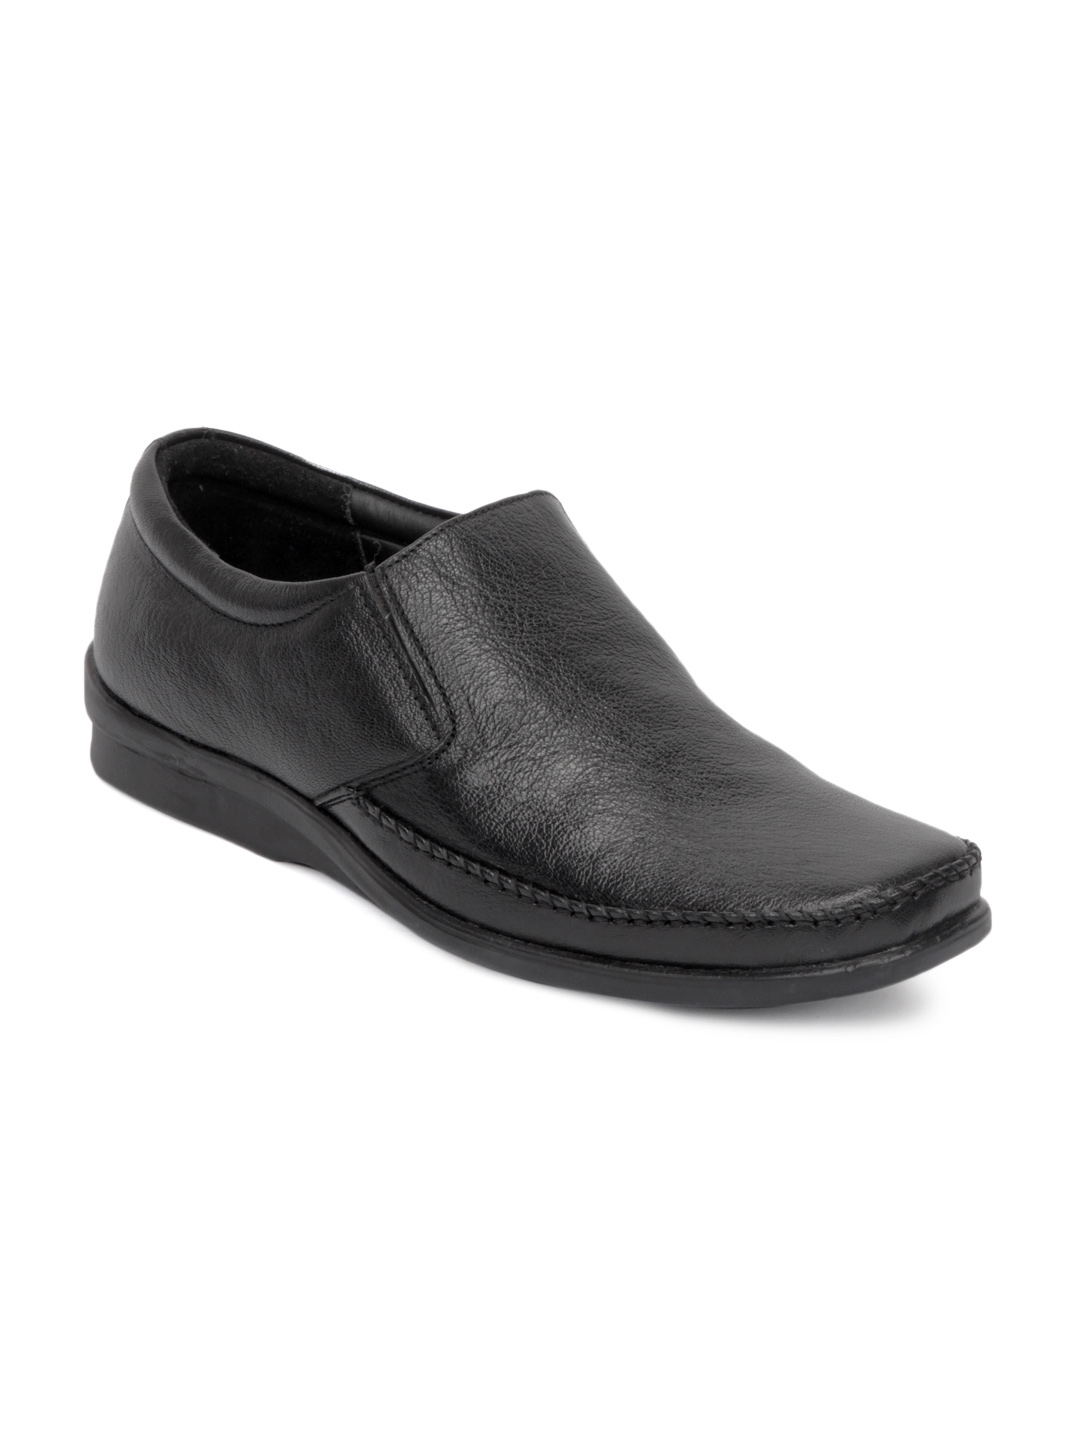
Fortune Men Black Formal Shoes
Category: Footwear / Shoes / Formal Shoes
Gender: Men
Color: Black
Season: Summer 2012
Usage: Formal